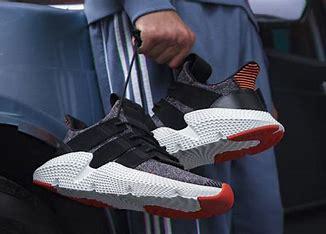
Brand: adidas
Model: originals Adidas Originals Prophere